The Death Collector

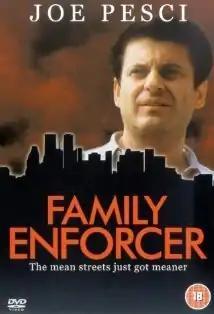
DVD cover

The Death Collector (also known as The Family Enforcer) is a 1976 low-budget crime film directed by Ralph De Vito and starring Joseph Cortese, Joe Pesci and Frank Vincent. It was Ralph De Vito's only film as a director, and Joe Pesci's first billed appearance in a movie.